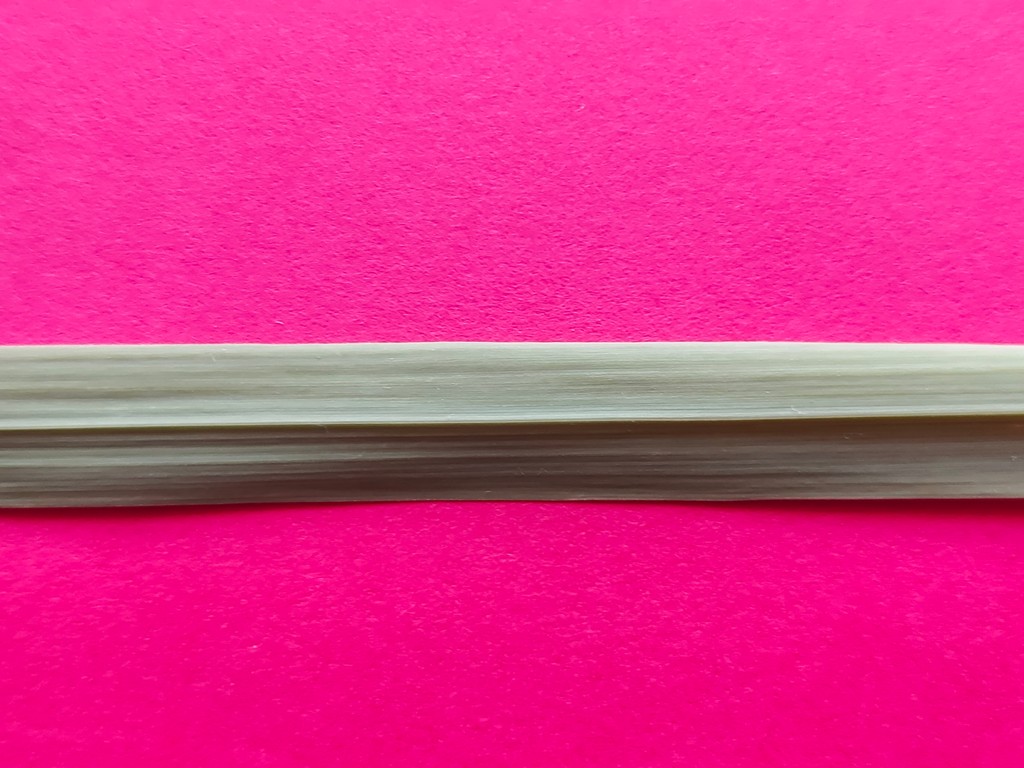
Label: Healthy